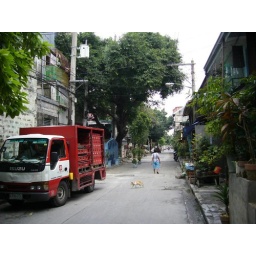
Copy (2) of Philippines Sept 07 small but clean street near our house 13